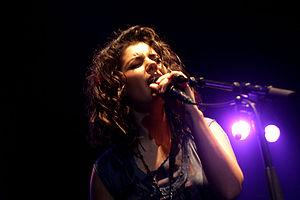
Le North Sea Jazz Festival est un festival de musique annuel qui a lieu le deuxième weekend de juillet à Rotterdam. Jusqu'en 2005 le festival se trouvait au centre des congrès des Pays-Bas à La Haye, depuis 2006 le festival se trouve à Rotterdam.